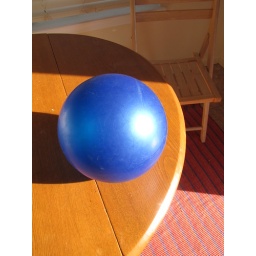
Kids blue ball in the late pm sun